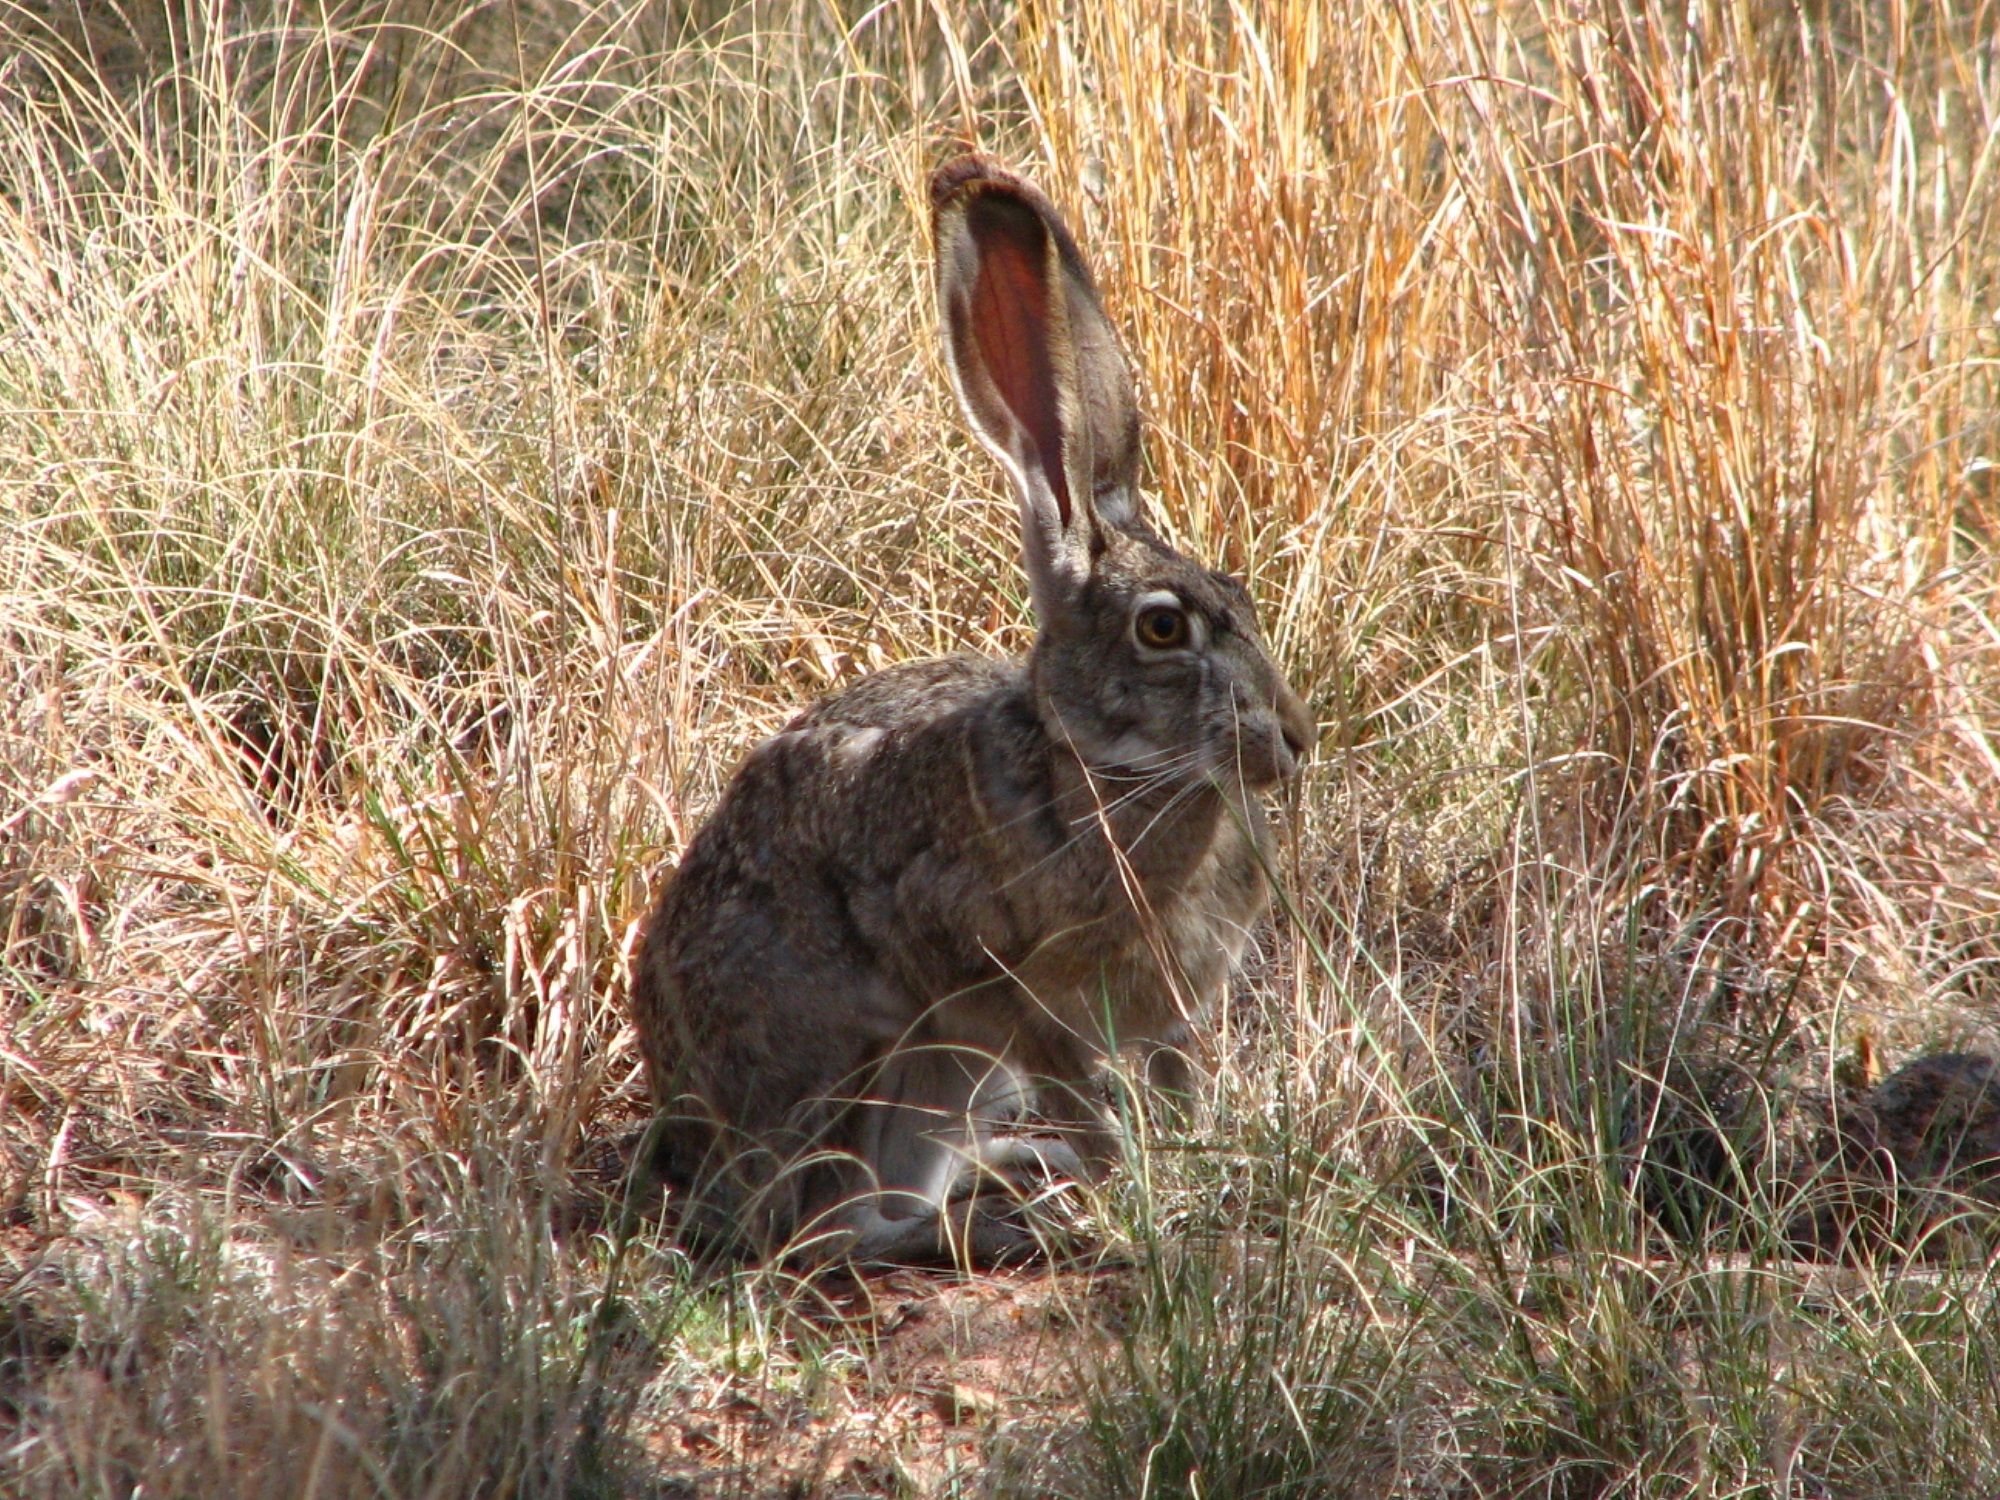
nature, grass, prairie, cute, looking, wildlife, wild, sitting, mammal, fauna, rabbit, hare, close up, vegetation, furry, vertebrate, bunny, black tailed jackrabbit, american desert hare, domestic rabbit, rabits and hares